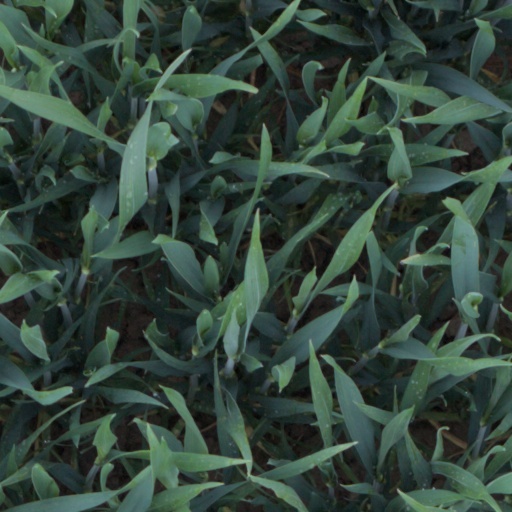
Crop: wheat